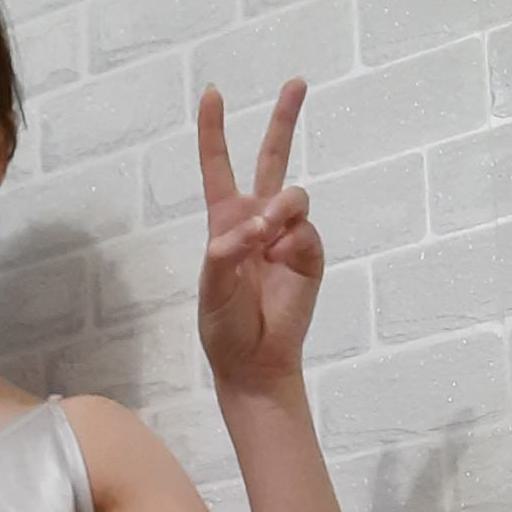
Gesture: peace